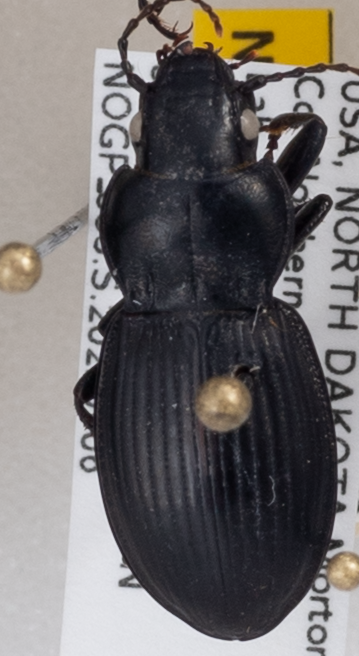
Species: Cyclotrachelus torvus
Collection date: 2022-09-06
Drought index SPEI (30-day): -0.186
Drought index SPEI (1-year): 0.63
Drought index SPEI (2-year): -0.71